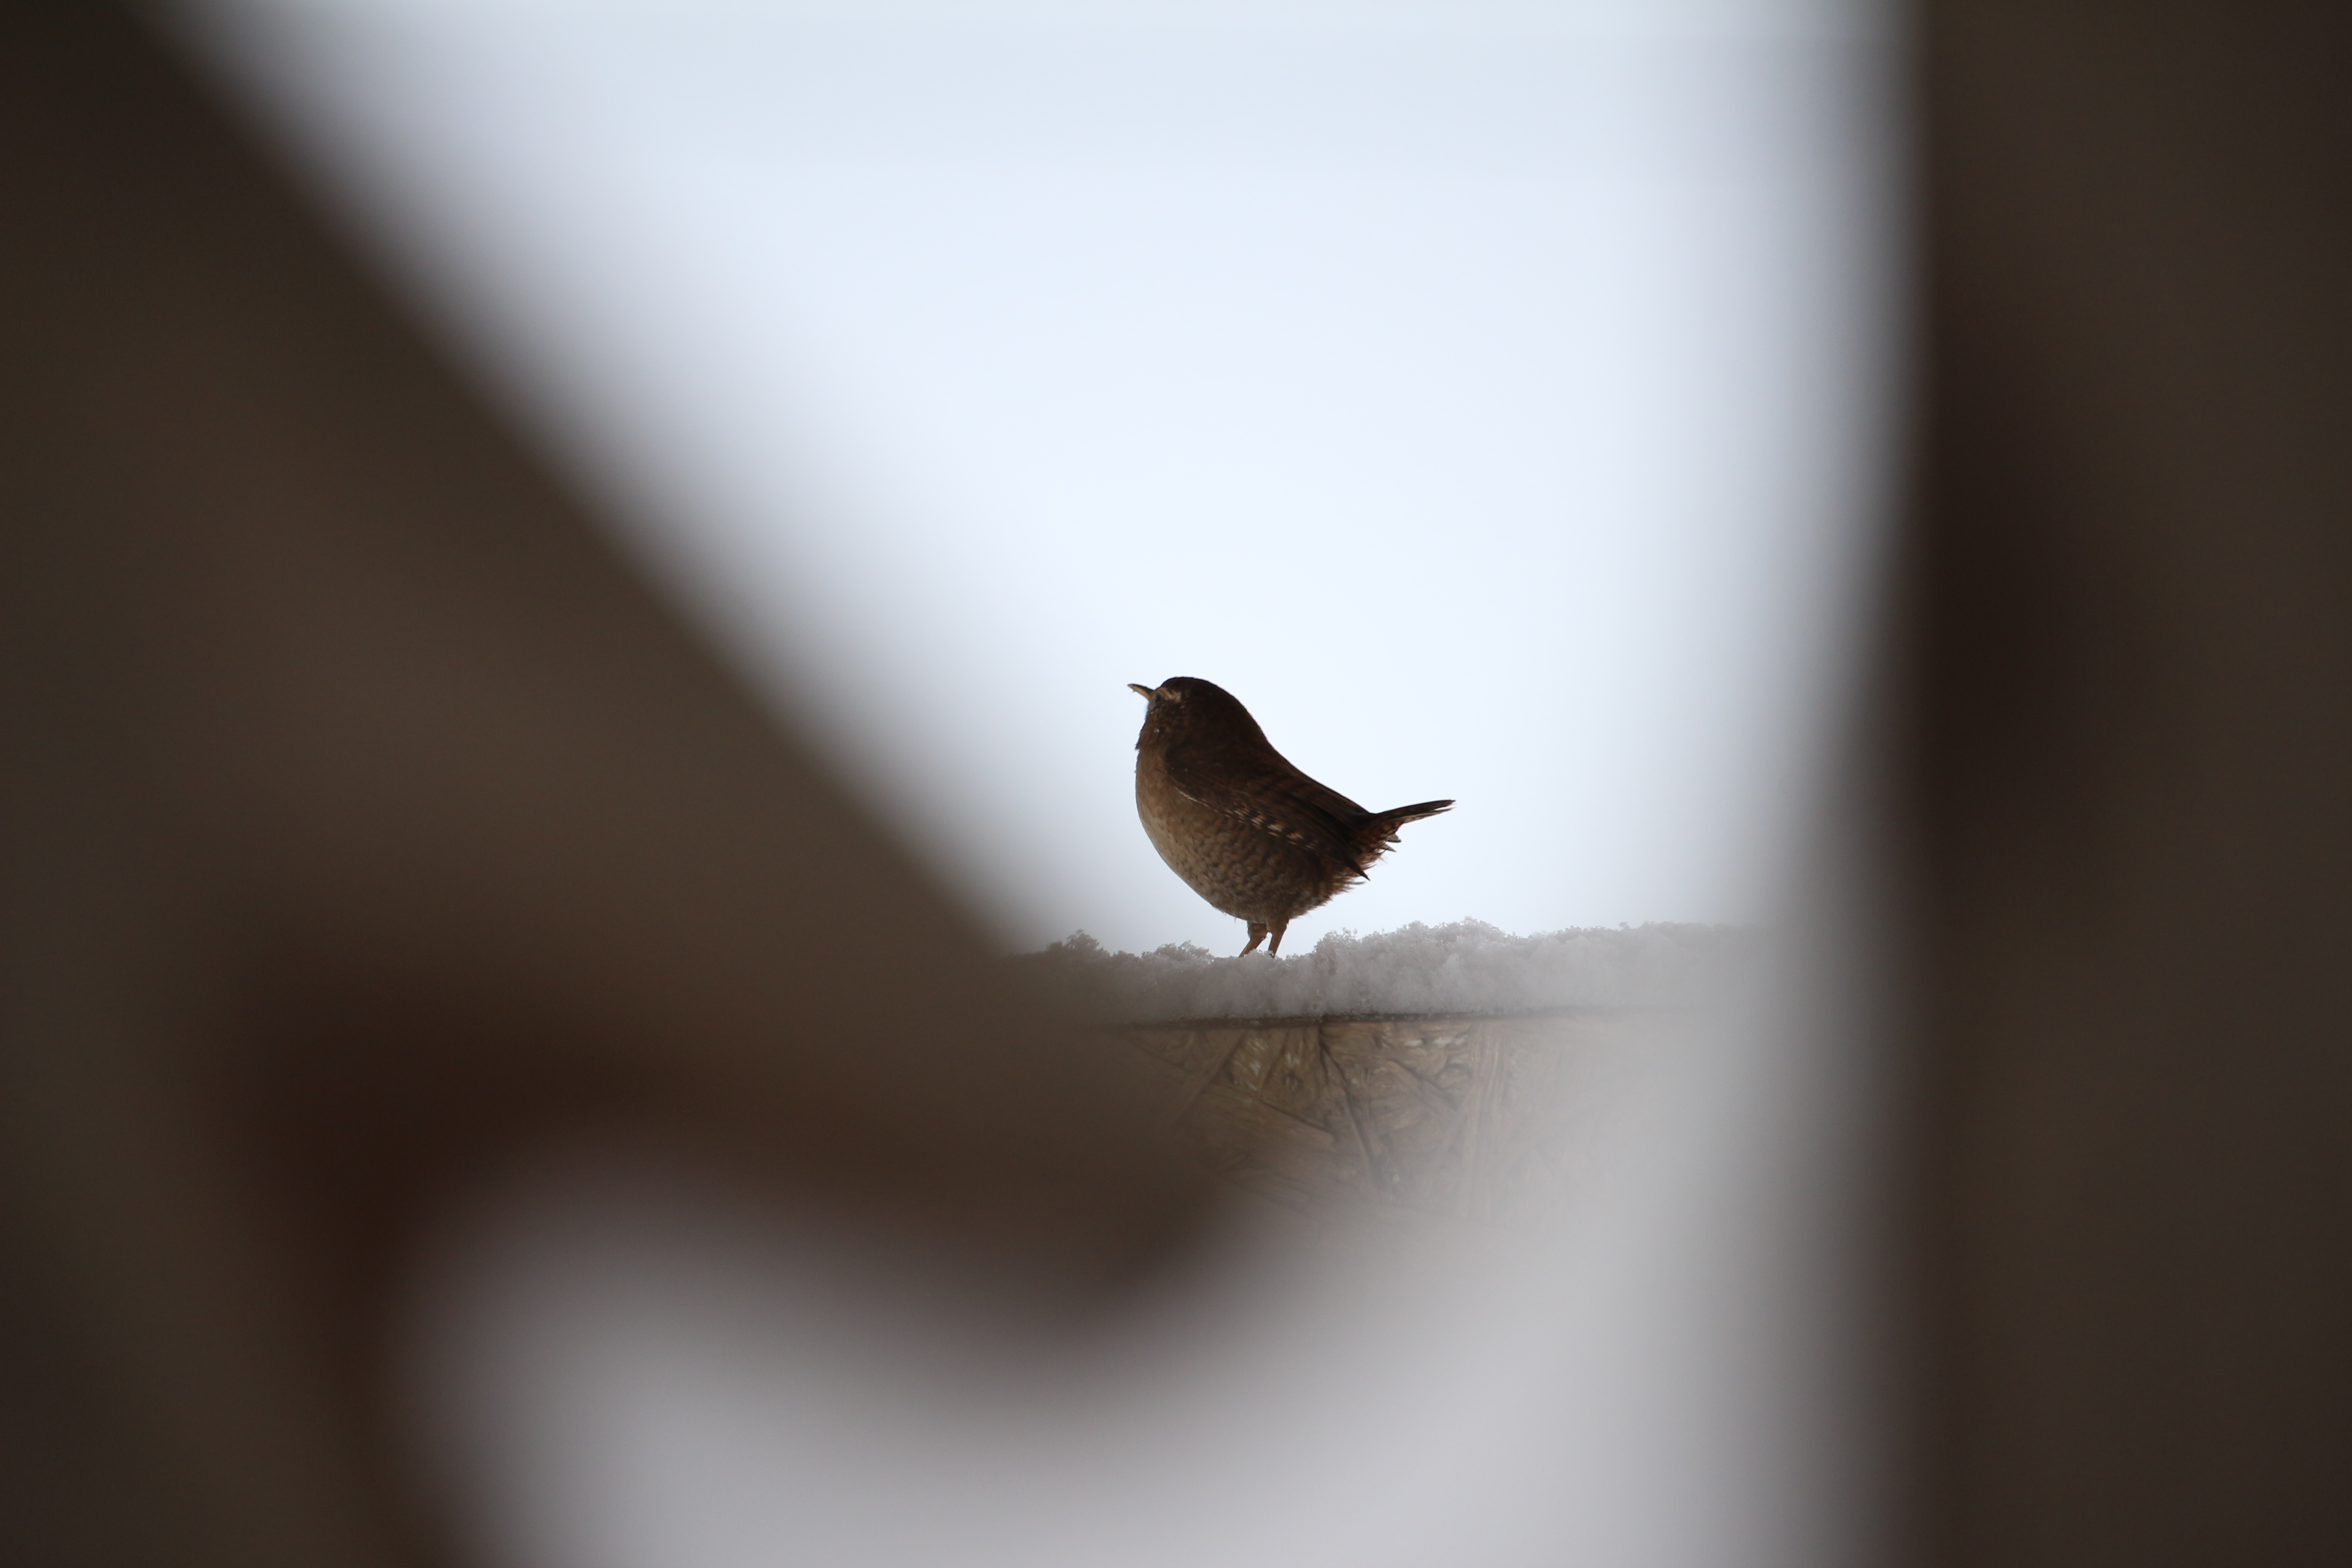
bird, winter, cold, white, beak, leaf, perching bird, adaptation, songbird, wren, old world flycatcher, photography, plant, feather, nightingale, shadow